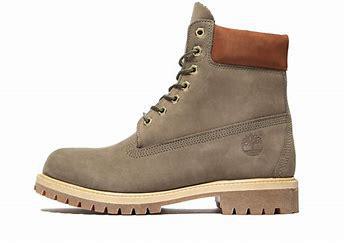
Brand: Timberland
Model: 6 Inch